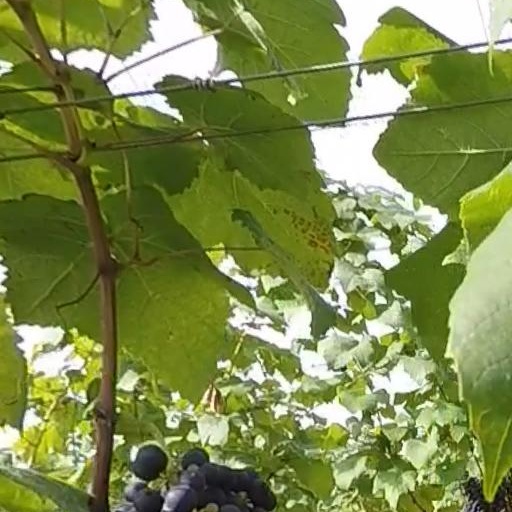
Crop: grape